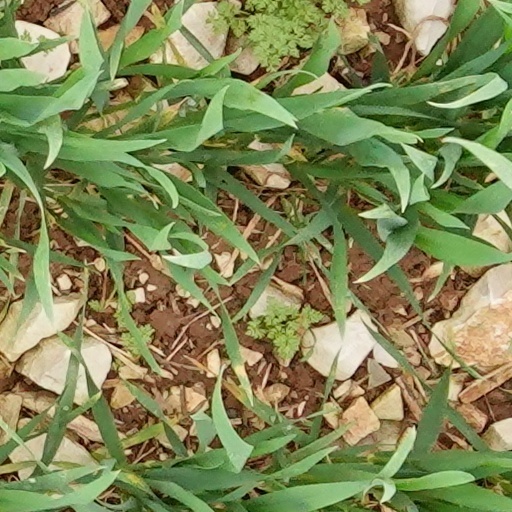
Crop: wheat